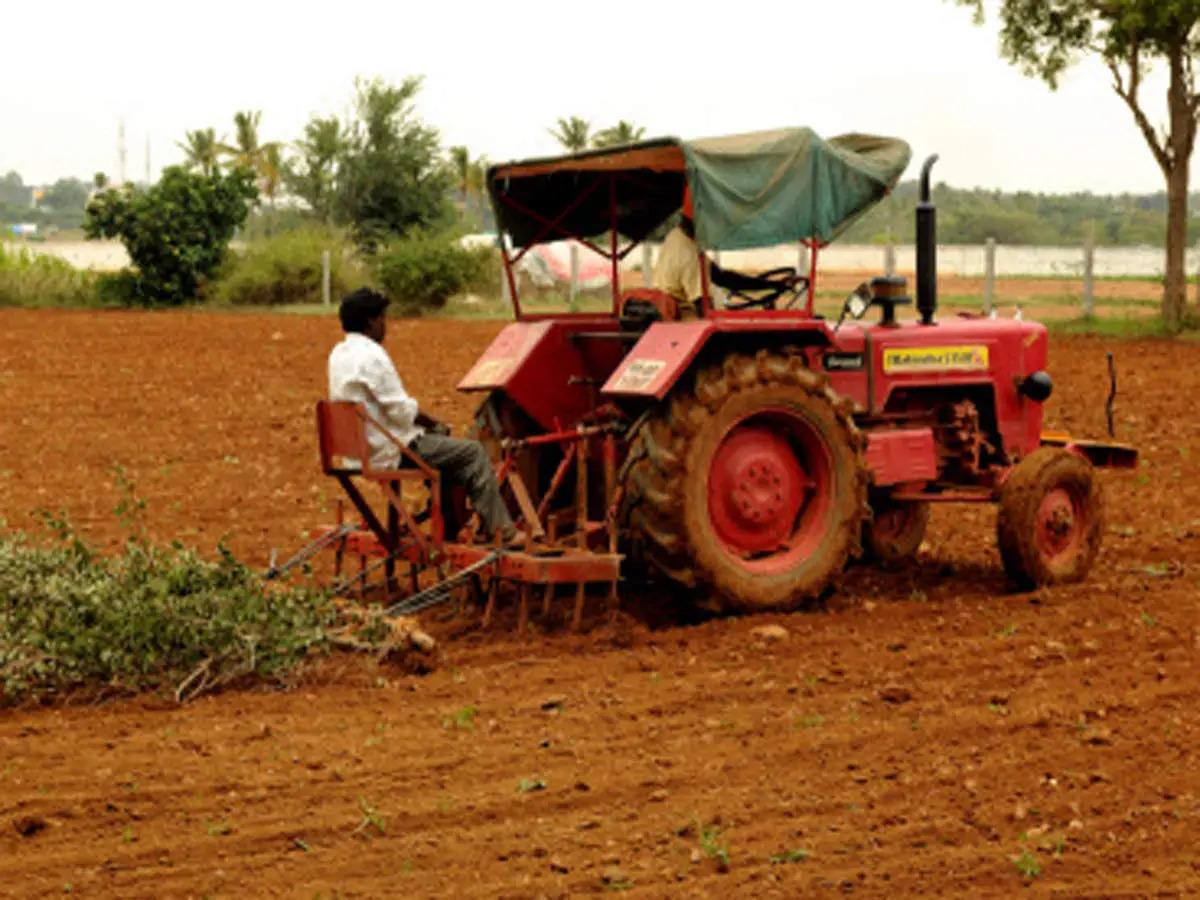
Shamba kubwa lililozungukwa na mto kwa nje, likipaliliwa na wakulima wawili kwa kutumia trekta kubwa lenye rangi nyekundu na matairi meusi.